Nicolae Ciucă

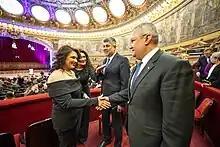
Ciucă (right) meeting European Commissioner for Equality Helena Dalli (left) during a feminist conference in Bucharest on 6 March 2023

On 26 August 2022, Ciucă signed the first financing contracts of the so-called Anghel Saligny investment program, a foundation whose purpose is to develop settlements for Romanian civilians, formally created as a result of the 2021 Romanian political crisis. Since the investment of the Ciucă-led CNR cabinet, Romania has experienced a shift towards authoritarianism and illiberalism. In March 2023, Ciucă introduced an artificial intelligence assistant, an "honorary advisor" known as ION, which aims to scan social networks to inform the government of the Romanian people's wishes and opinions. Following the introduction, Nicu Sebe, the coordinator of the research team behind ION, revealed that the event was staged with the AI being unable to generate responses; instead, there was a human operator responsible for selecting pre-prepared responses to anticipated questions. Besides this, it was revealed that out of the 500,000 messages that ION got, only the positive ones were published, with the rest being filtered out. On 12 June 2023, according to the protocol of the CNR, Ciucă resigned. He was replaced as prime minister by Marcel Ciolacu. He became the President of the Senate of Romania on 13 June 2023. Under Ciucă's premiership, Romania experienced democratic backsliding, with The Economist ranking it last in the European Union in the world terms of democracy, even behind Viktor Orbán's Hungary.